The Pirates of Penzance

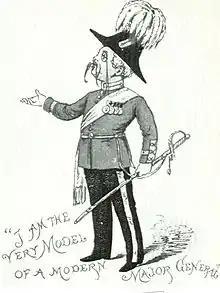
Drawing from programme of children's "Pirates", 1884

"The Pirates of Penzance" has been one of Gilbert and Sullivan's most popular comic operas. After its unique triple opening in 1879–80, it was revived in London at the Savoy Theatre in 1888 and in 1900, and for the Savoy's repertory season of 1908–09. In the British provinces, the D'Oyly Carte Opera Company toured it almost continuously from 1880 to 1884, and again in 1888. It re-entered the D'Oyly Carte touring repertory in 1893 and was never again absent until the company's closure in 1982. New costumes were designed by Percy Anderson in 1919 and George Sheringham in 1929 (who also executed a new Act I set). Peter Goffin created a new touring set in 1957.